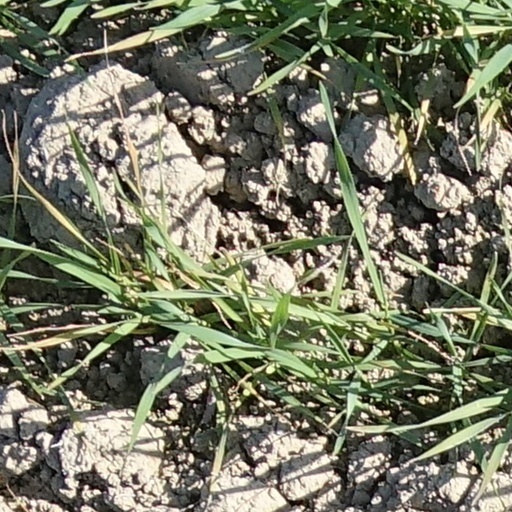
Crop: wheat